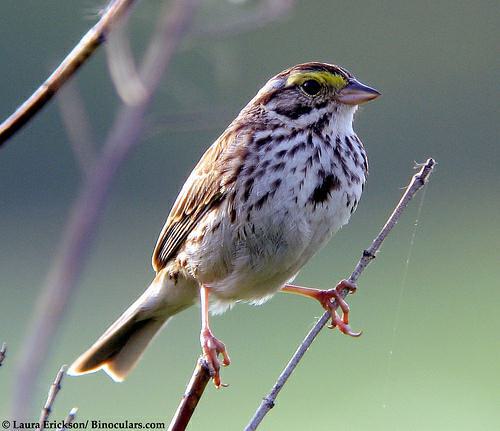
A photo of a savannah sparrow